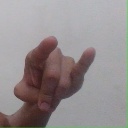
अक्षर: च